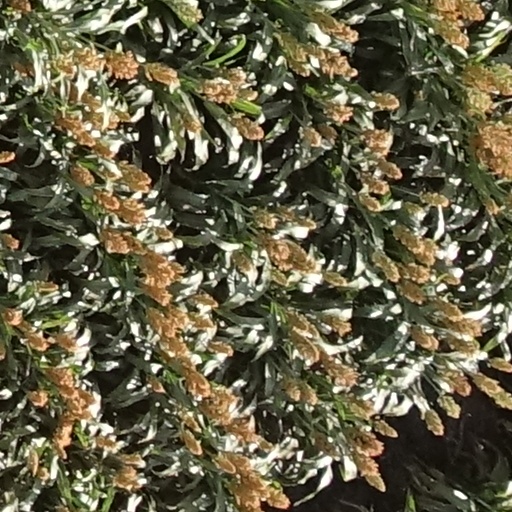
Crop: sorghum